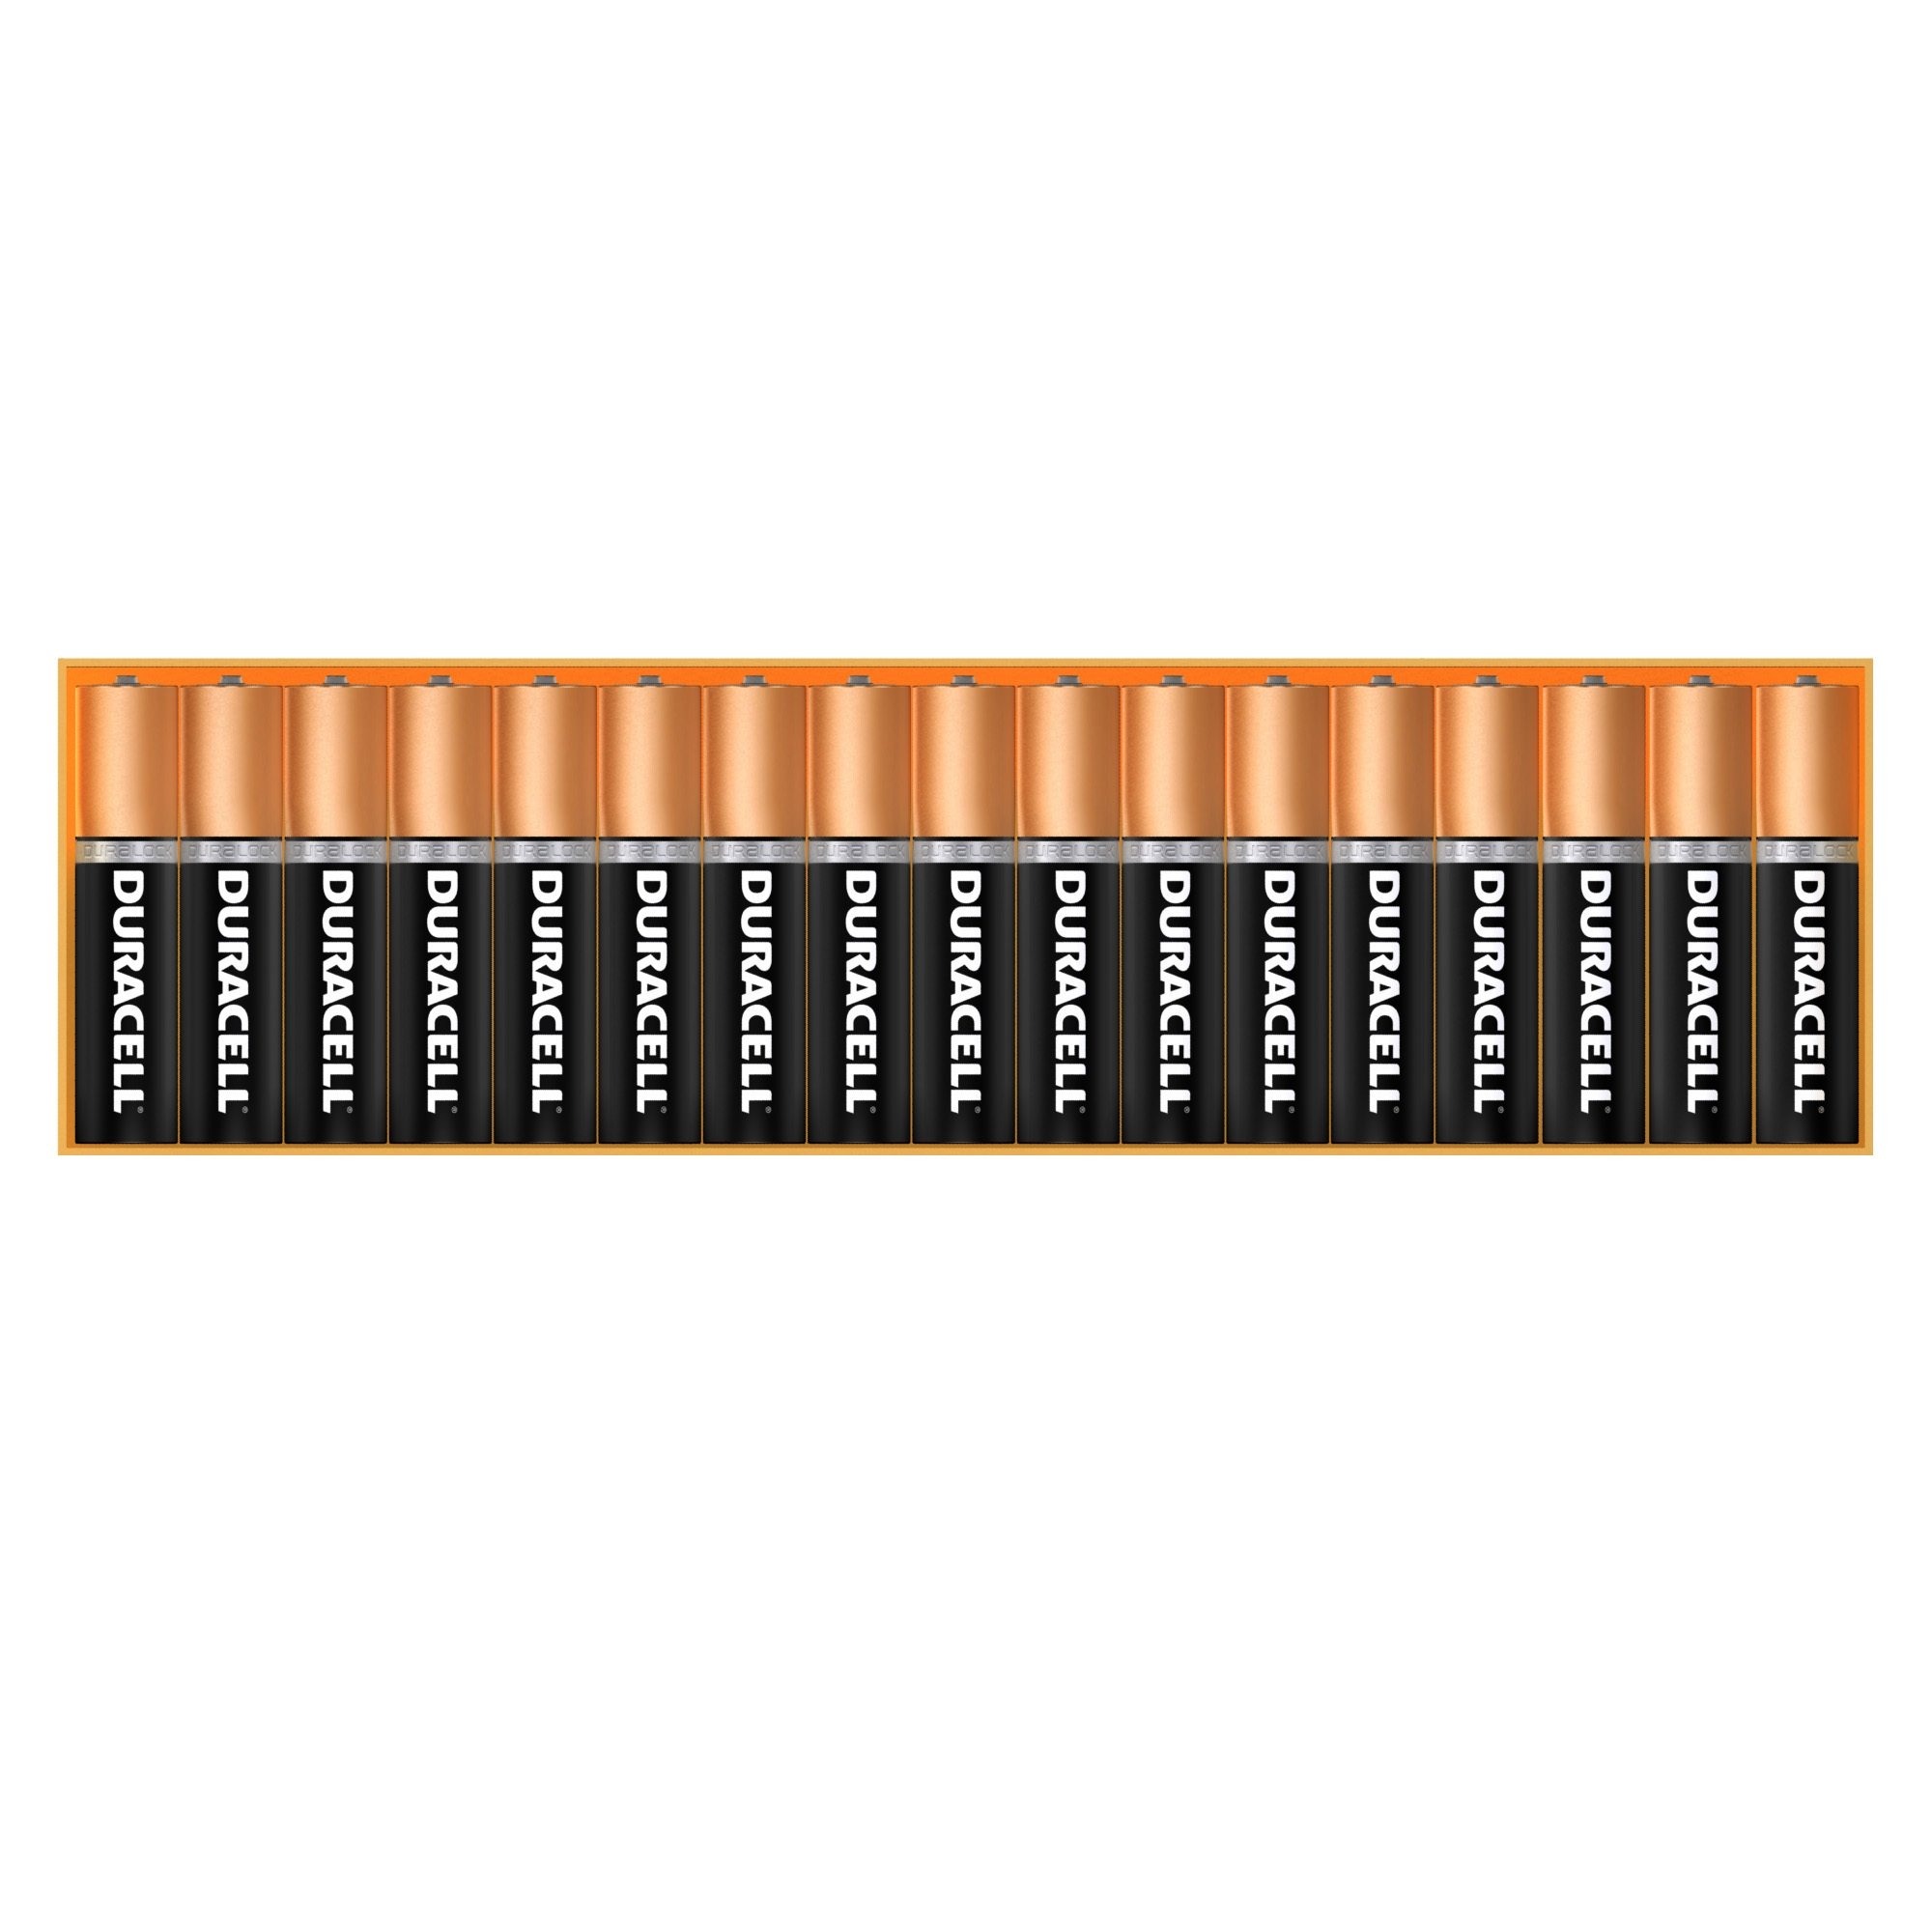
Item Name: Duracell Coppertop Alkaline Batteries with Duralock AA, 34 Count
Bullet Point 1: Every Duracell is engineered with DuraLock Power Preserve, technology inside each battery that helps lock in power
Bullet Point 2: Now guaranteed for up to 10 years in storage.
Value: 34.0
Unit: count

Price: 21.69